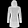
Label: Coat